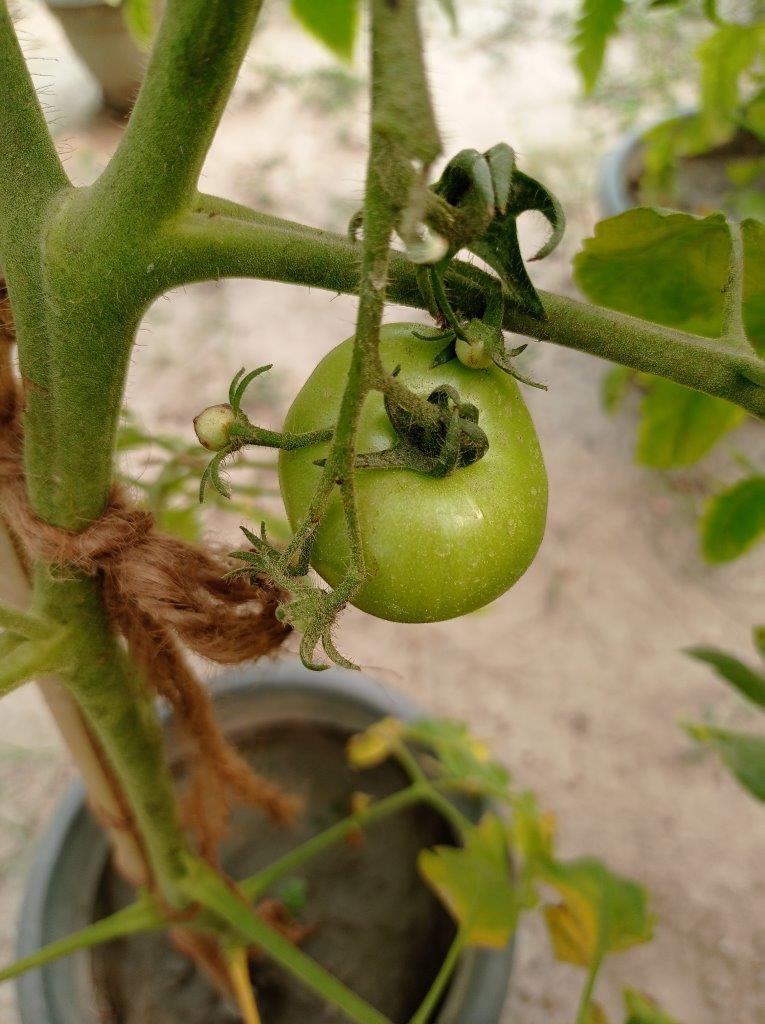
Maturity: Immature